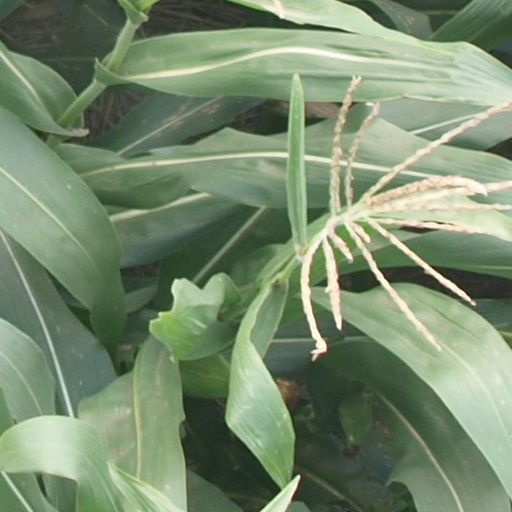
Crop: maize; corn